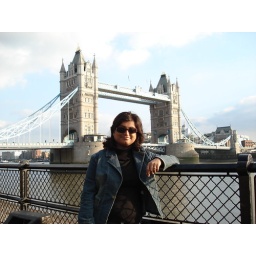
Pratiksha near tower bridge ..